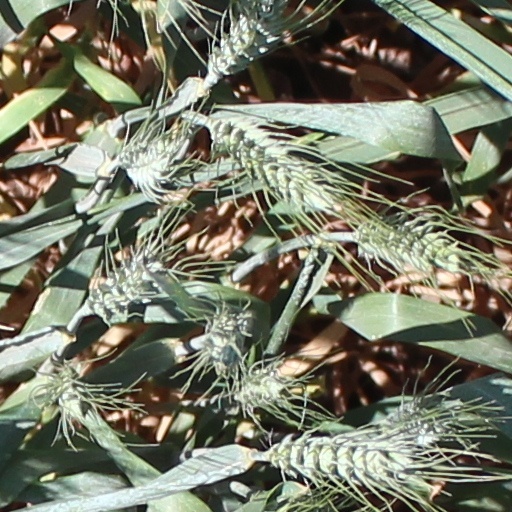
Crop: wheat